First day on the Somme

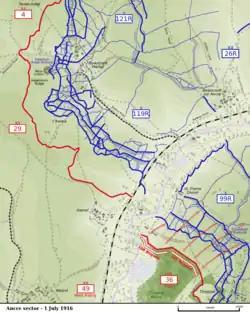

The 34th Division (New Army) was to attack along the Albert–Bapaume road, aided by the blowing of Lochnagar mine and Y Sap mine (the largest mine explosions of the day) either side of La Boisselle. The mine at Y Sap, north of the village, caused no casualties as the Germans had evacuated the area in time but the springing of the Lochnagar mine, south of the village, temporarily trapped German troops in shelters nearby and the position was lost. Parties of the Grimsby Chums got into the Lochnagar mine crater before being pinned down by German small-arms fire. The Tyneside Scottish Brigade was to attack up Mash Valley and against La Boisselle at the Glory Hole ( to the French and to the Germans). The Tyneside Irish were in reserve, ready to advance and capture the second objective from Contalmaison to Pozières.